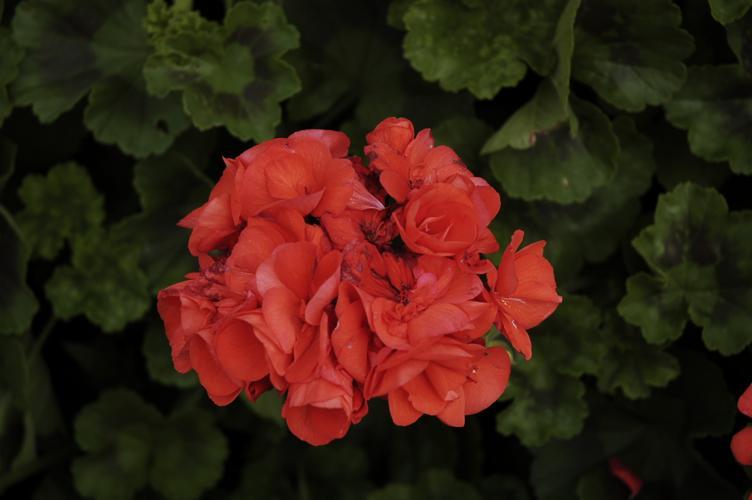
Label: geranium